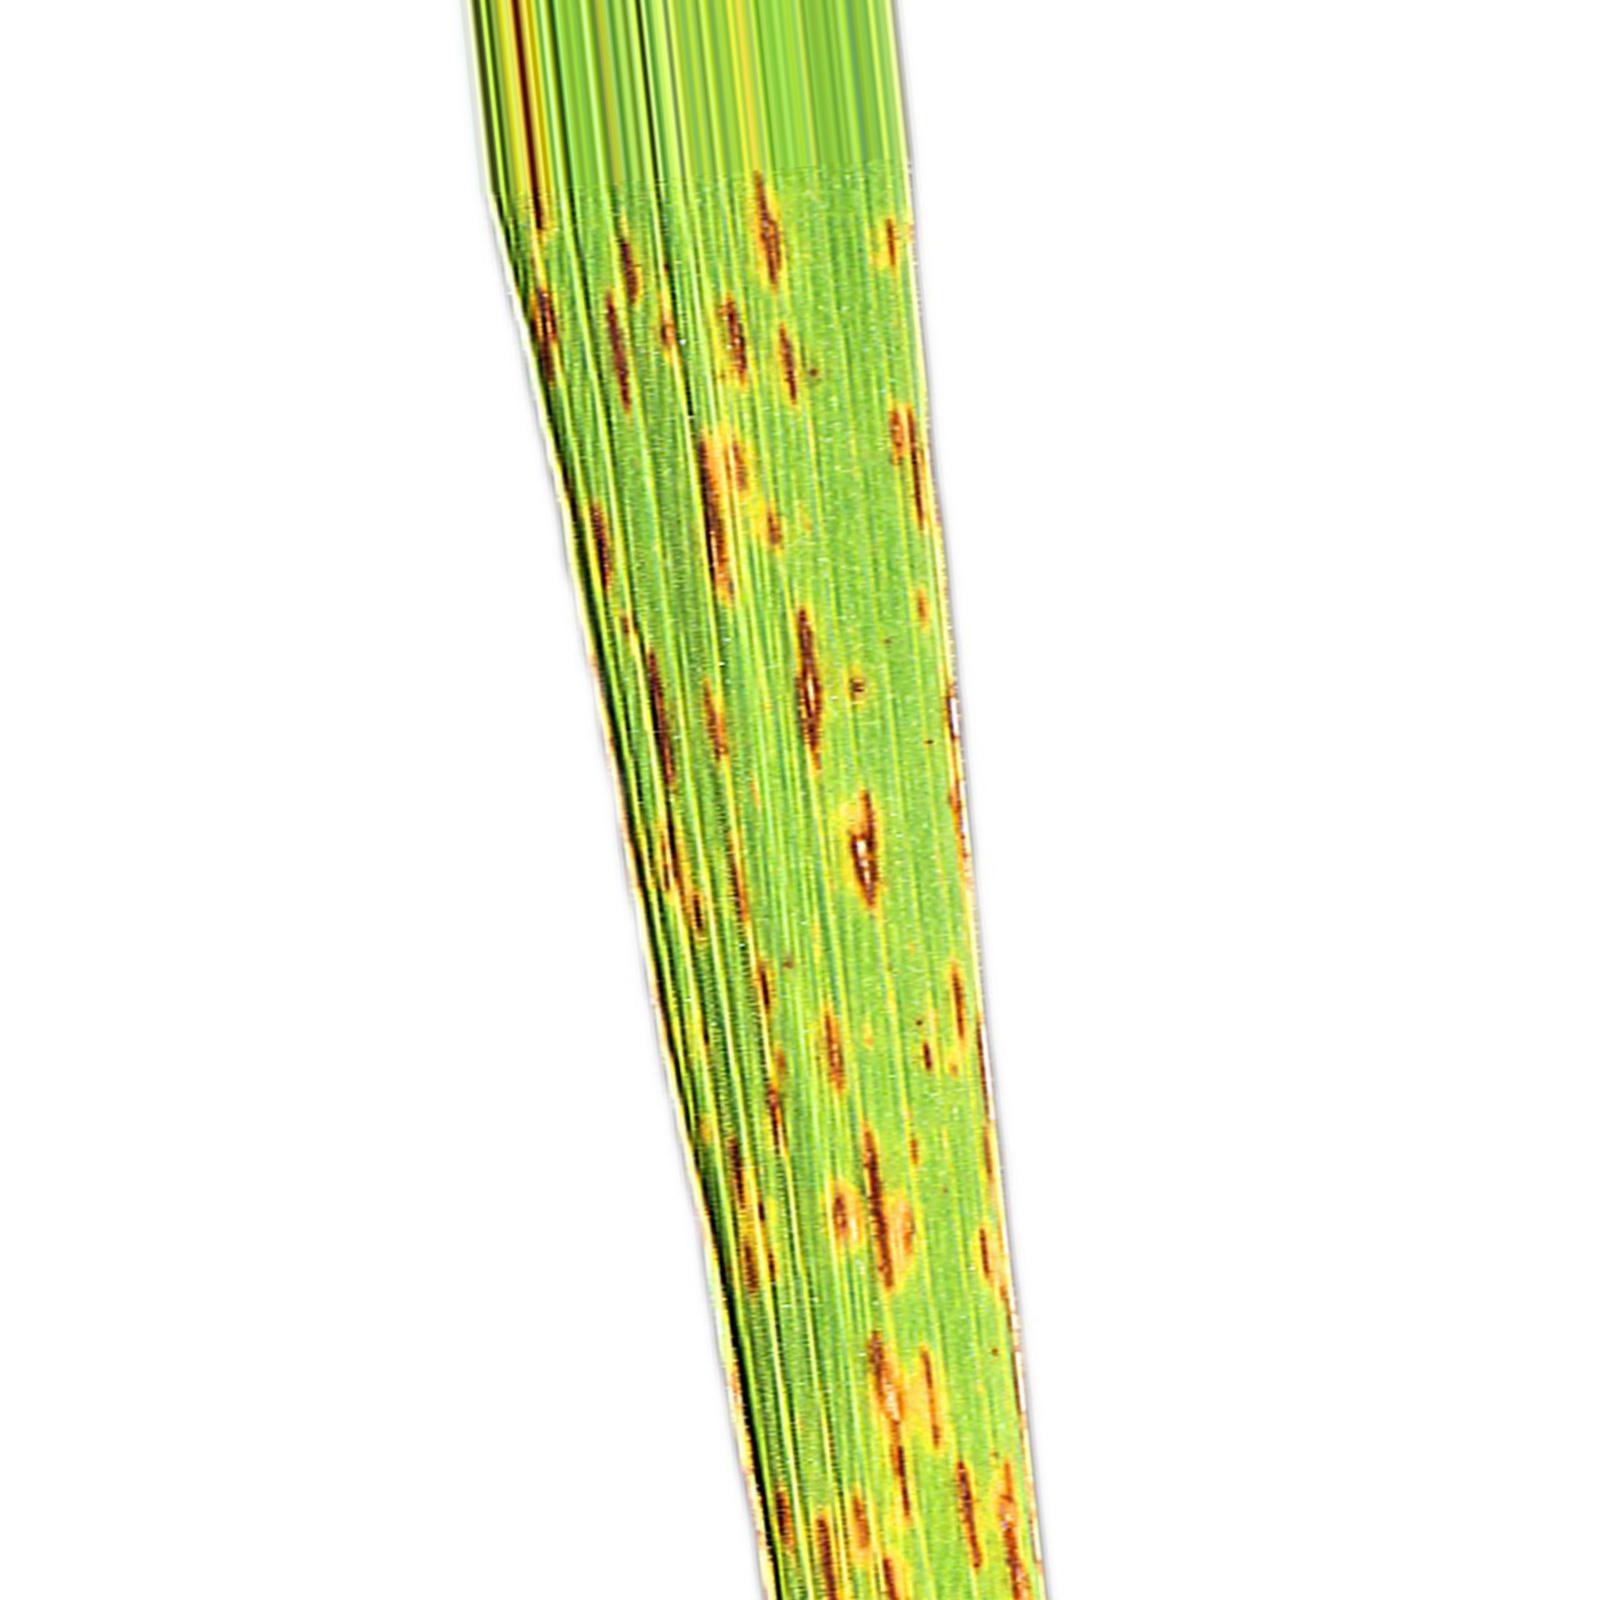
Nhãn: Bệnh Gạch Nâu ( Narrow Brown Spot )